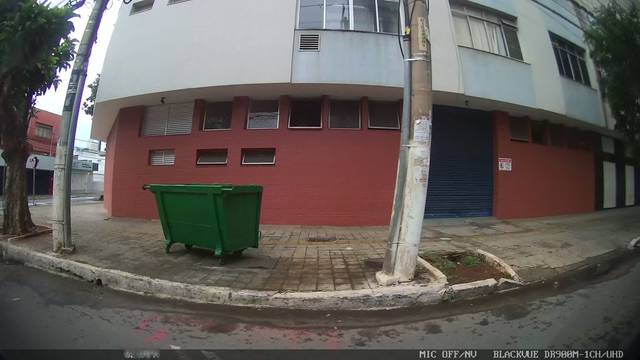
Region: Brazil
Coordinates: -16.678, -49.258